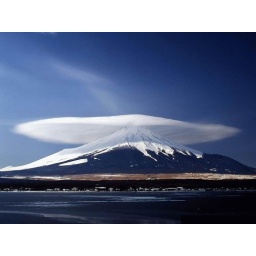
mysterious cloud over mountain